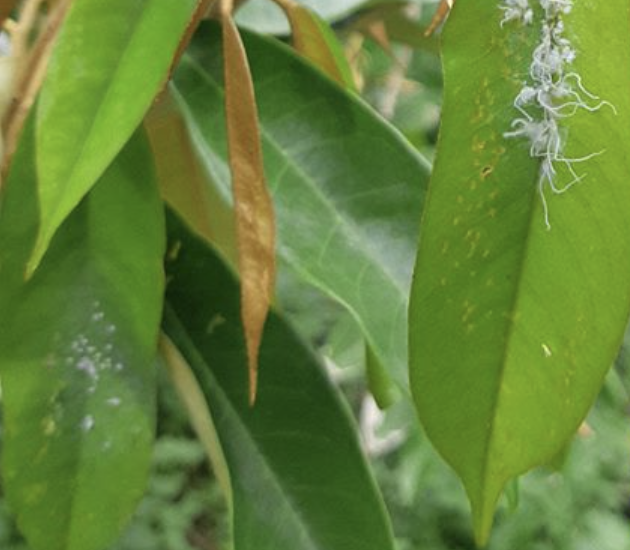
Label: mealybug_infestation